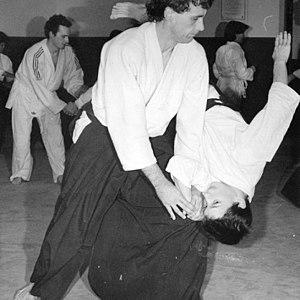
L'aïkido est un art martial japonais, fondé par Morihei Ueshiba ōsensei entre 1925 et 1969. L'aïkido a été officiellement reconnu par le gouvernement japonais en 1940 sous le nom d’aikibudō et sous le nom aikido en 1942 donné par la « Dai Nippon Butoku Kai », organisme gouvernemental visant à regrouper tous les arts martiaux japonais pendant la guerre. Il a été créé à partir de l'expérience que son fondateur avait de l'enseignement des koryu, essentiellement l'aikijutsu de l'école daitō ryū et le kenjutsu. L'aïkido est né de la rencontre entre ces techniques de combat et une réflexion métaphysique de Morihei Ueshiba sur le sens de la pratique martiale à l'ère moderne.